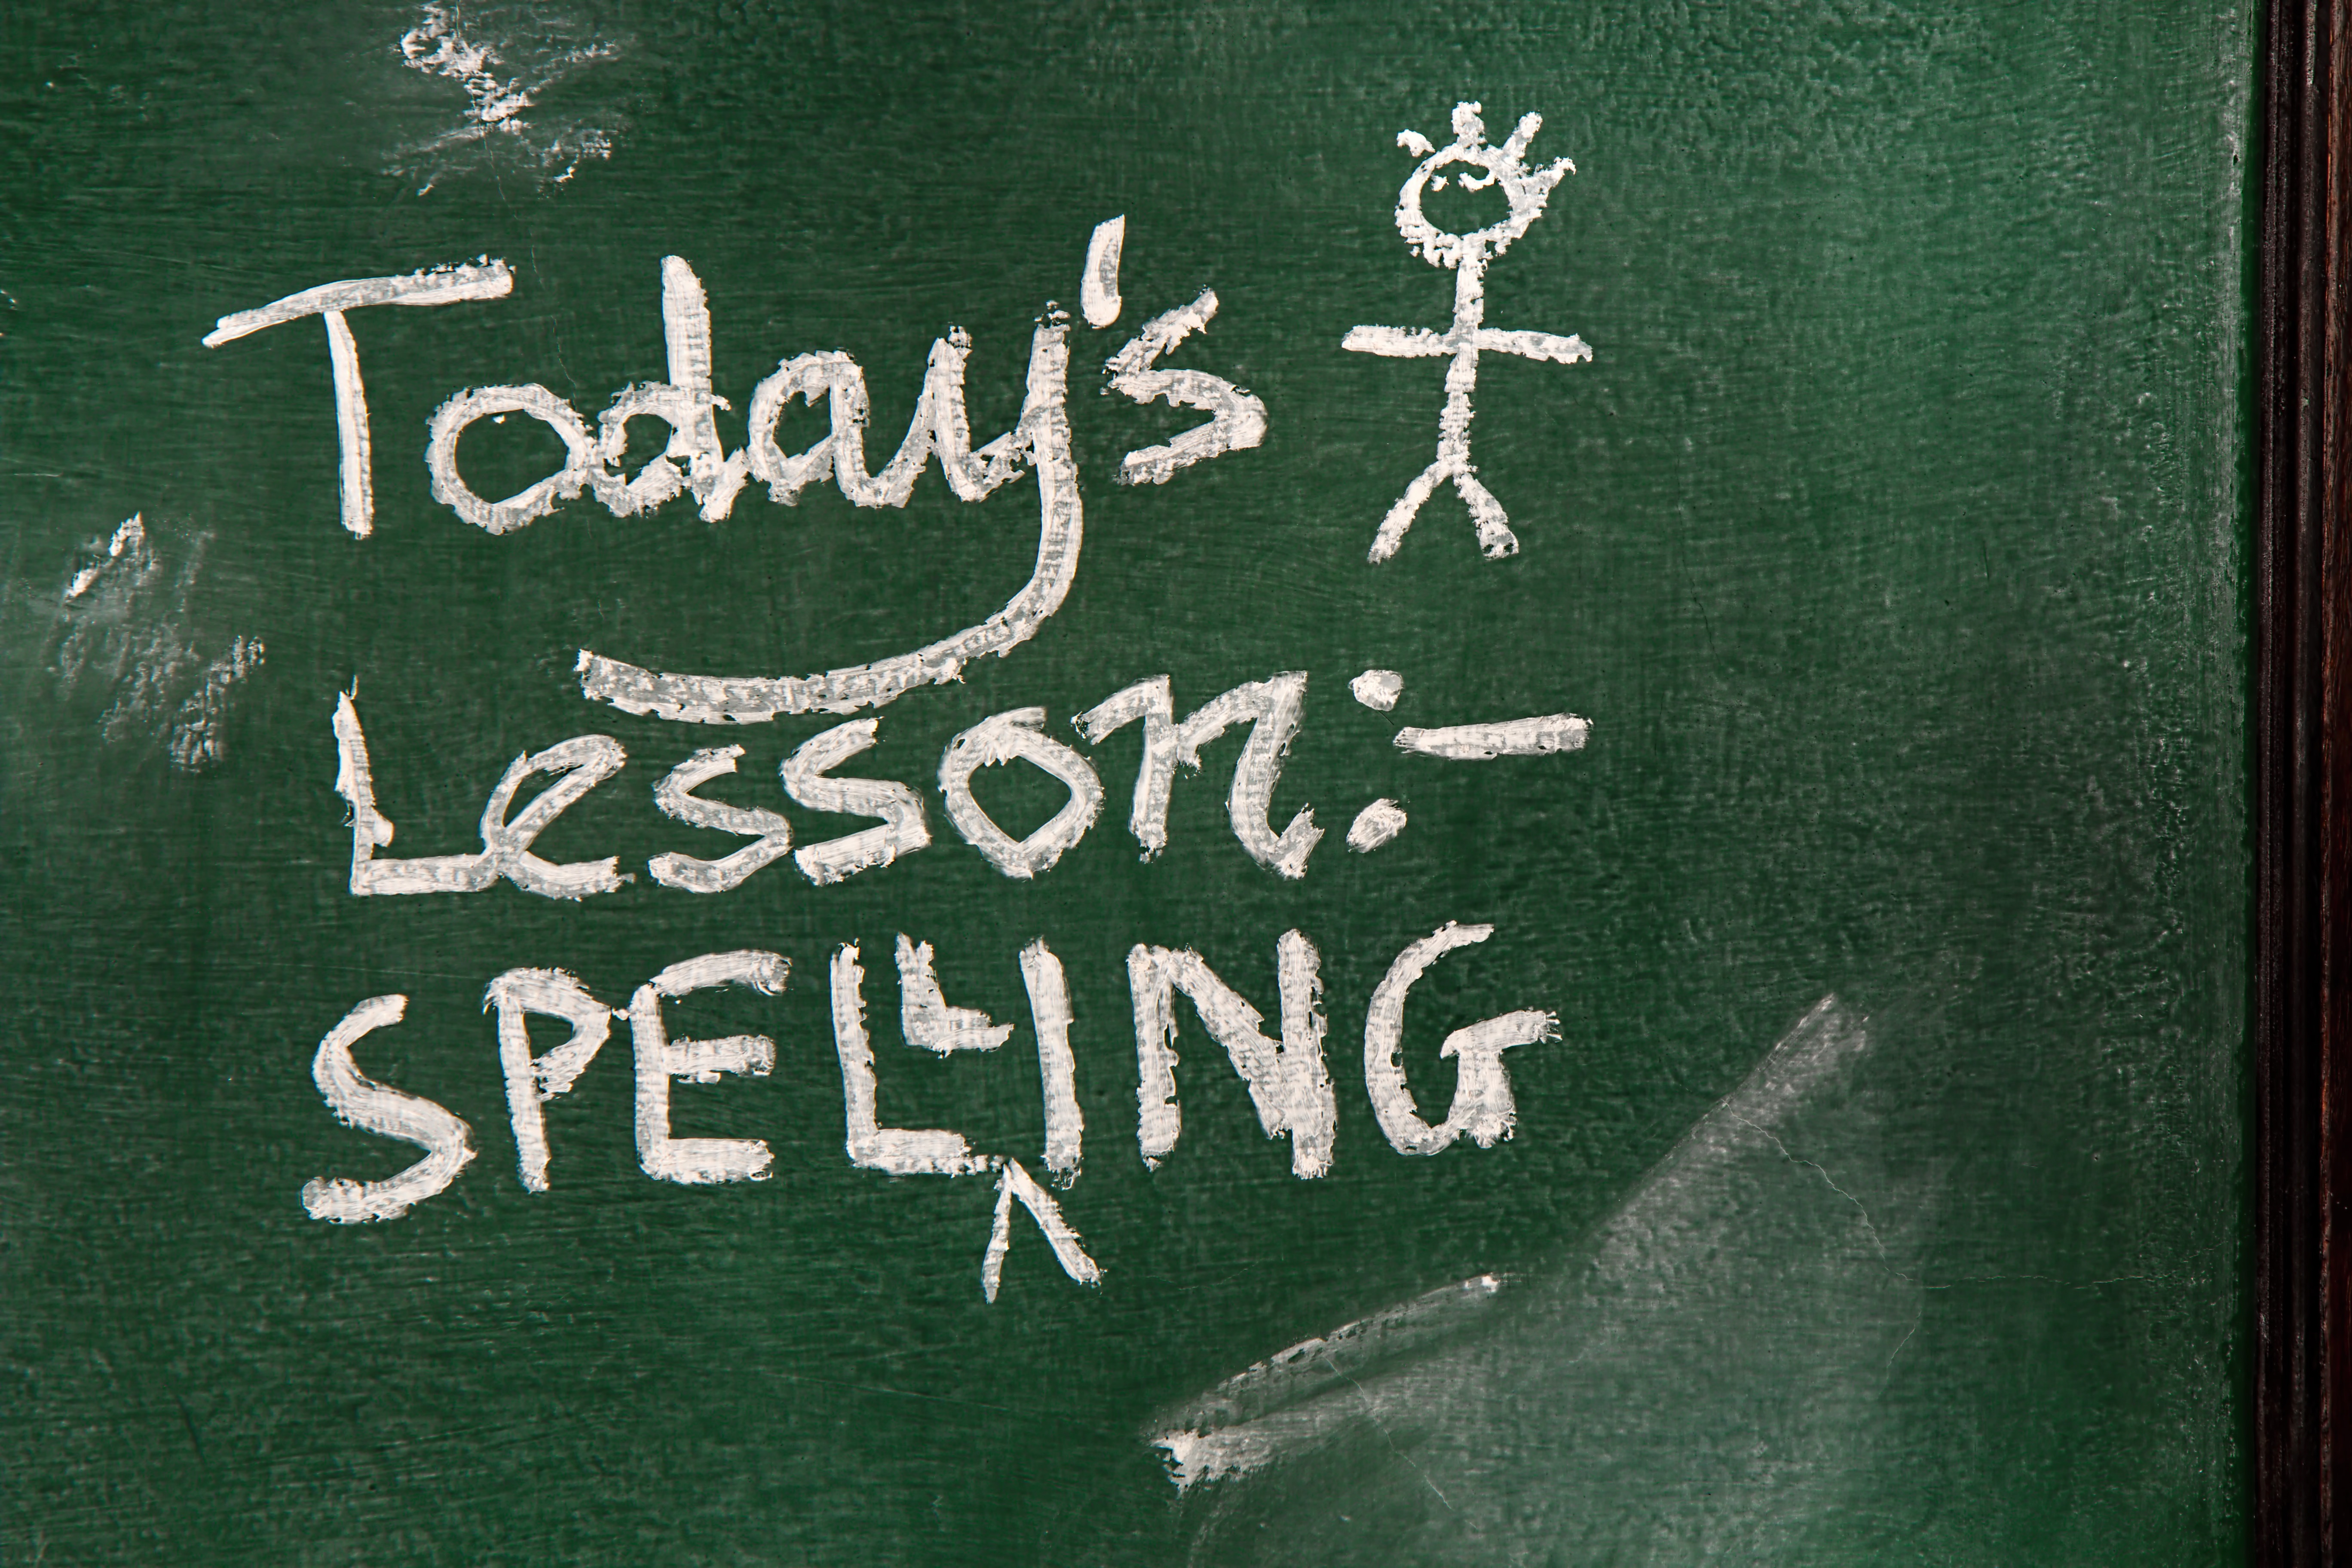
number, green, blackboard, education, classroom, chalkboard, brand, font, chalk, text, handwriting, school, learning, class, calligraphy, lesson, teacher, teaching, back to school